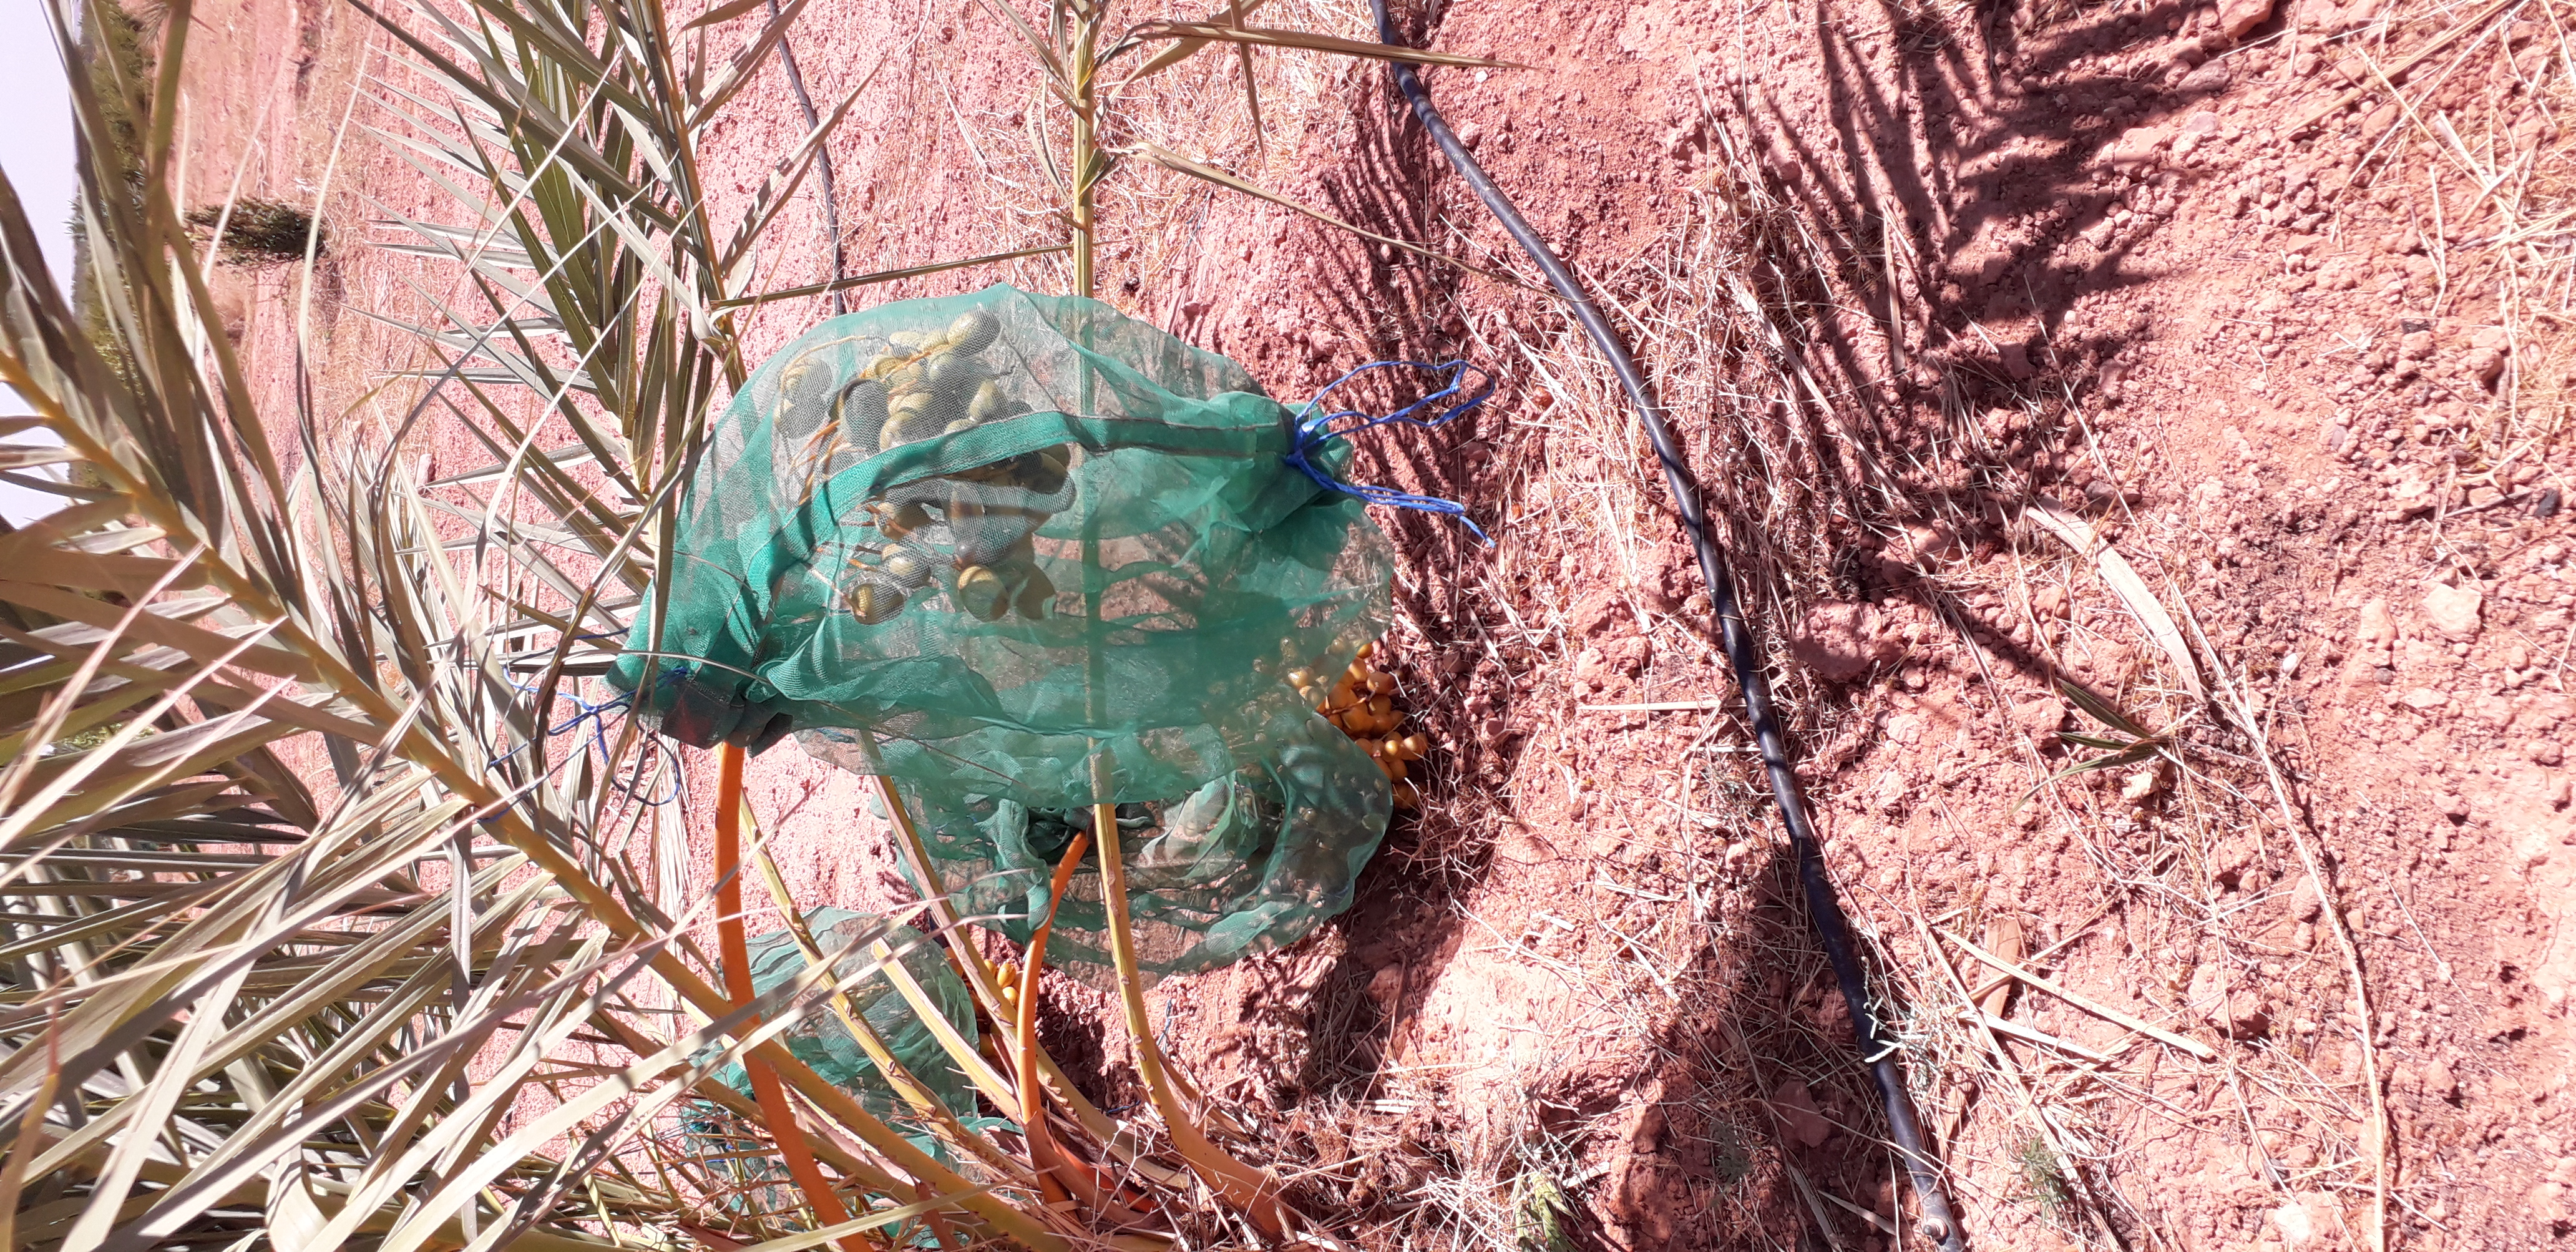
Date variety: Boufagous